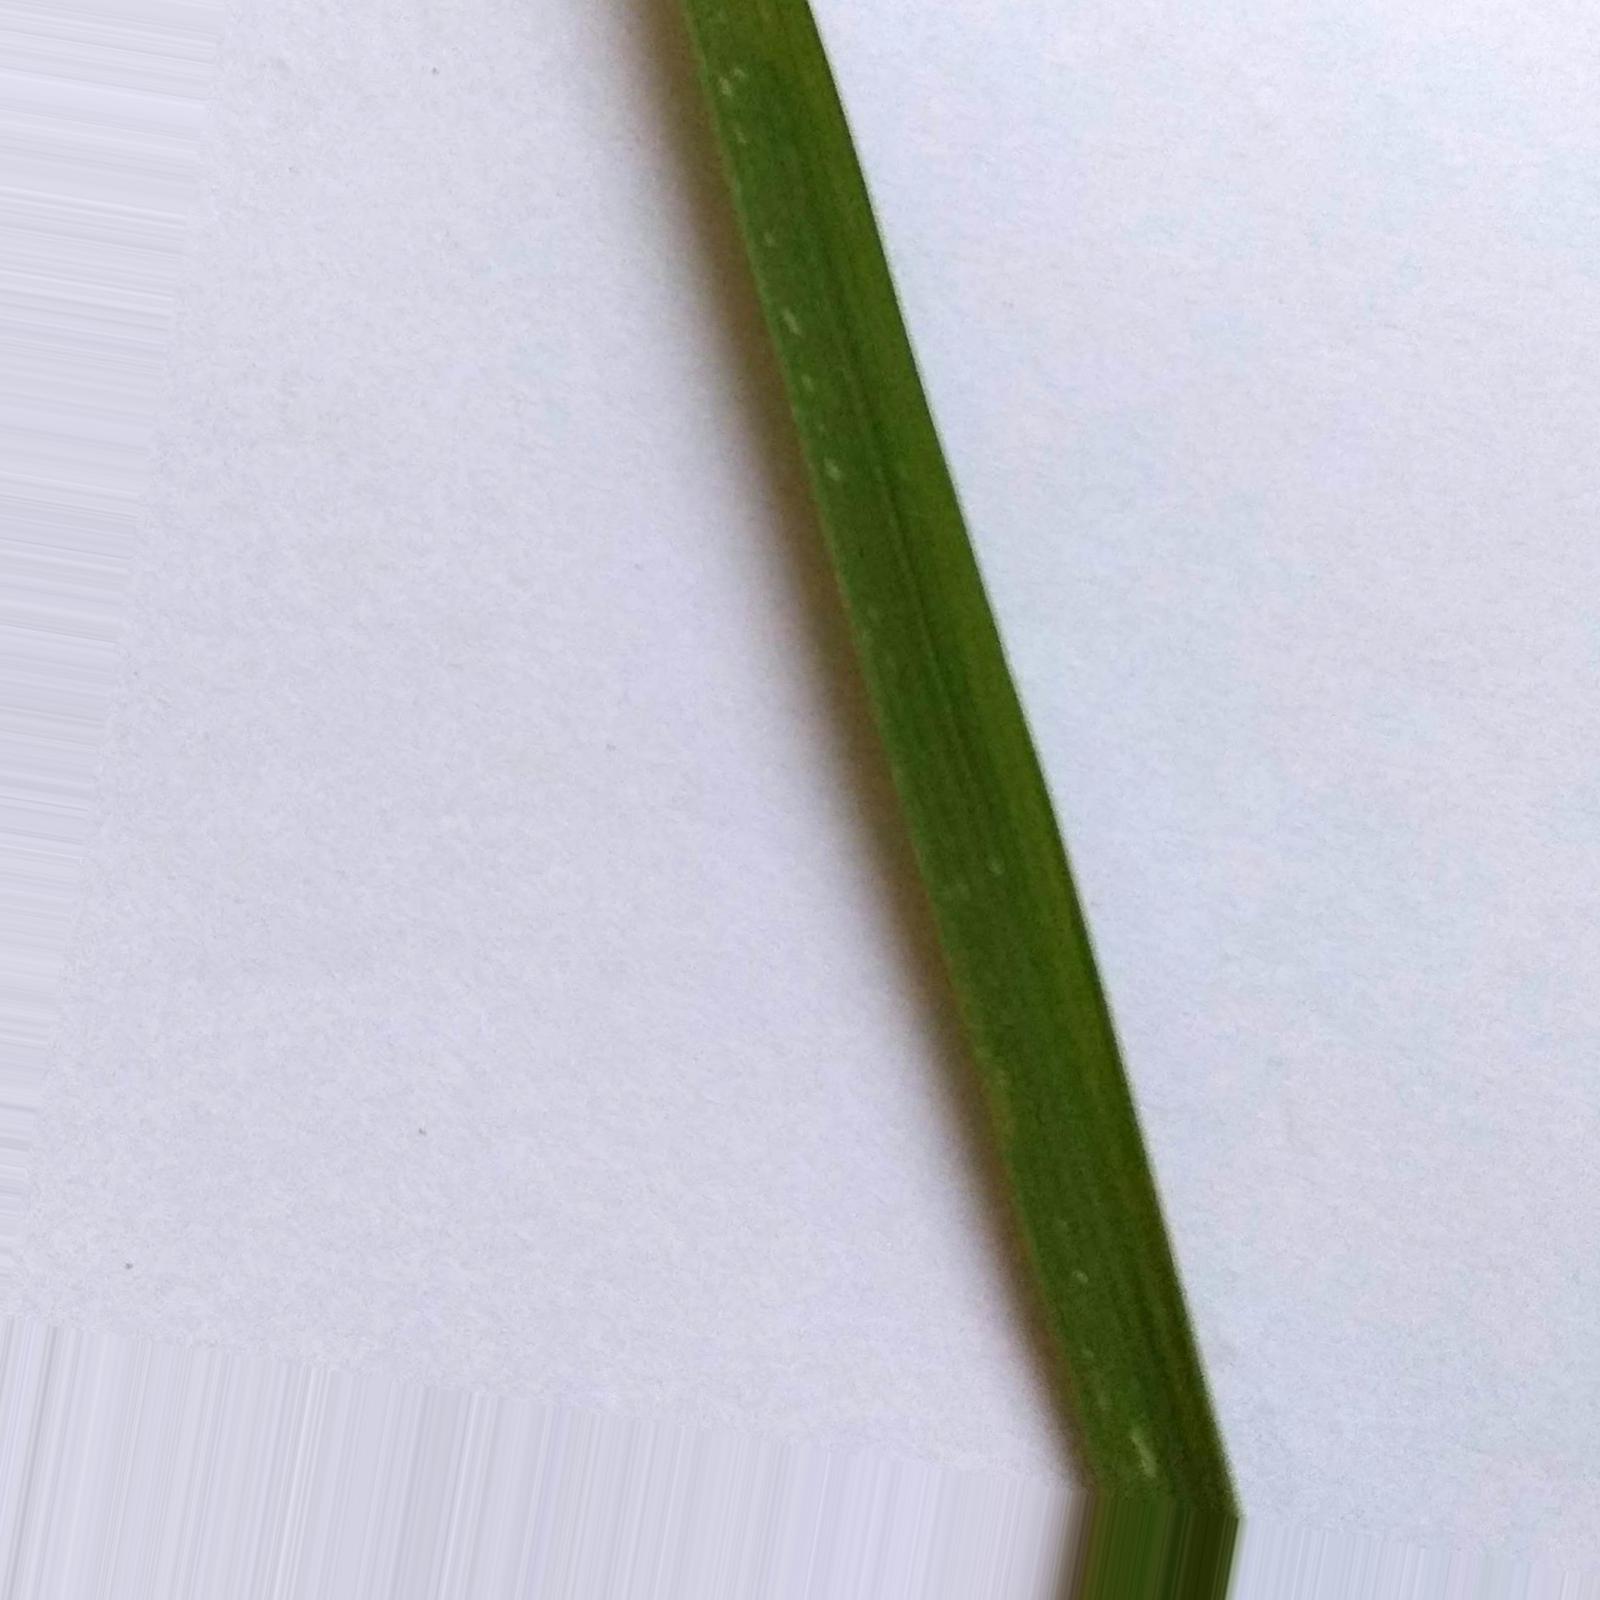
Nhãn: Healthy